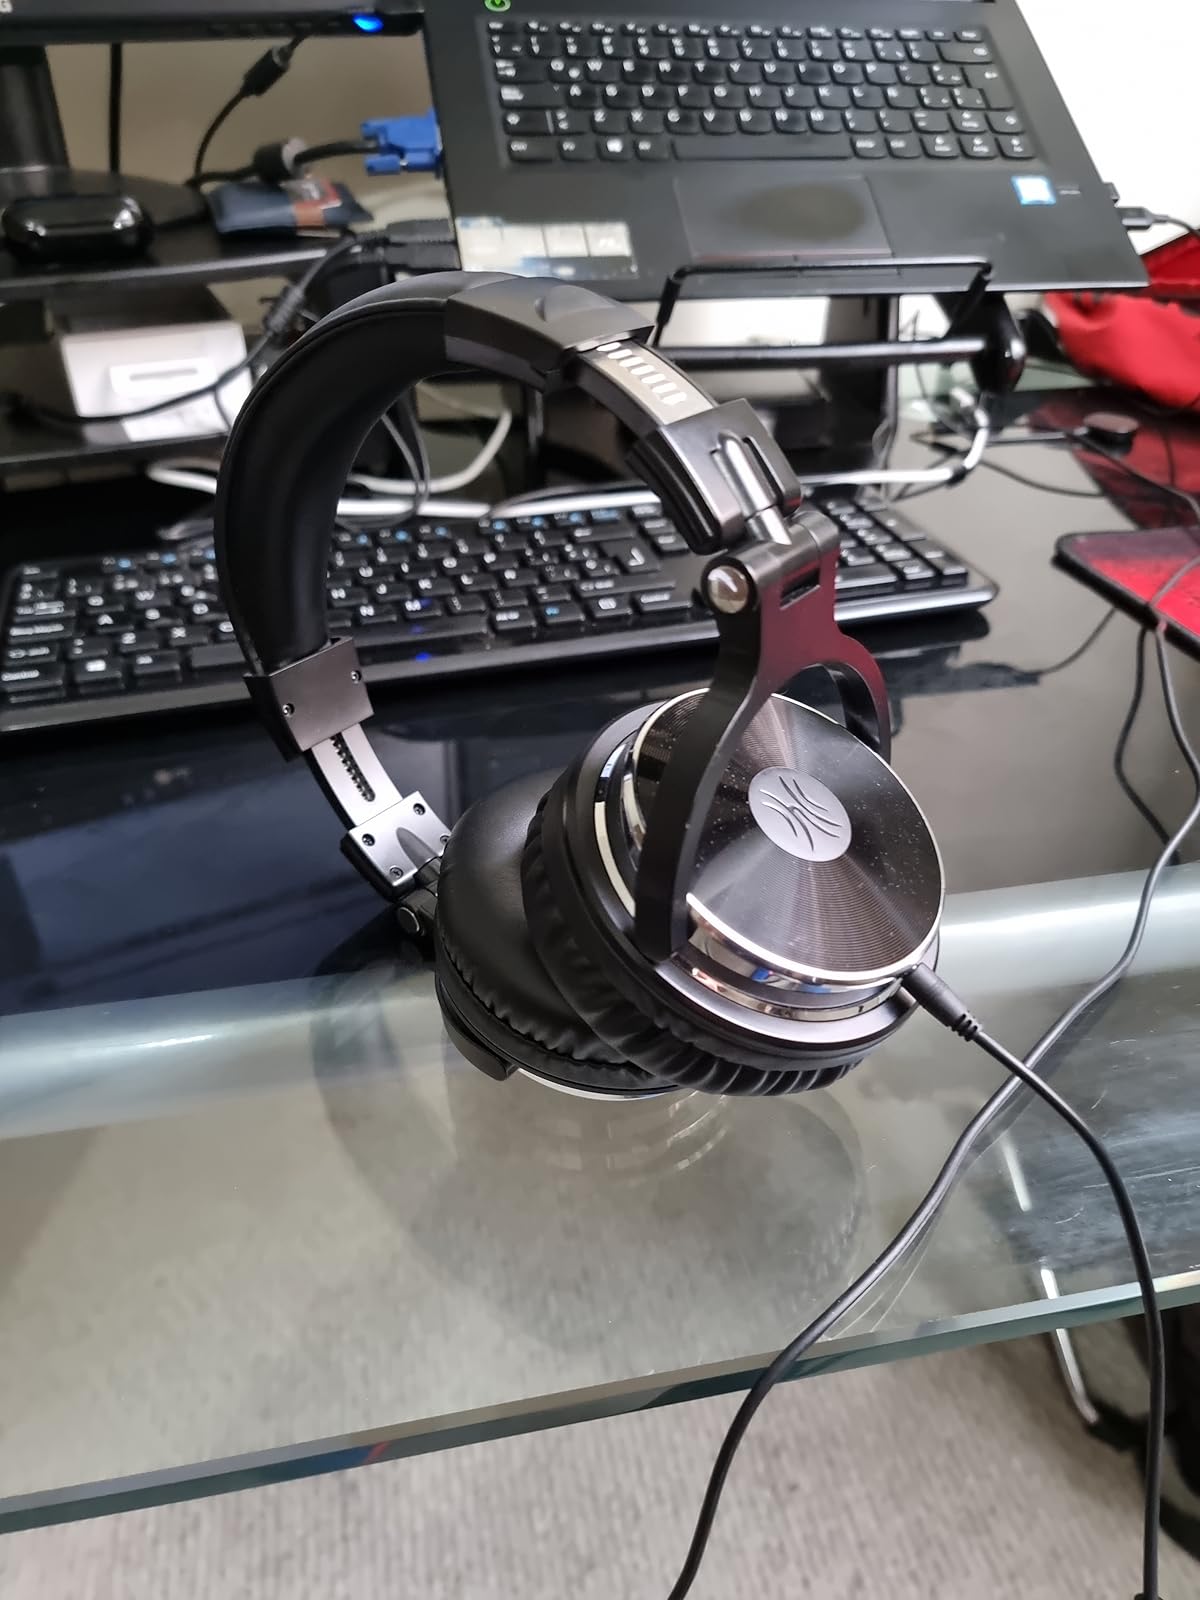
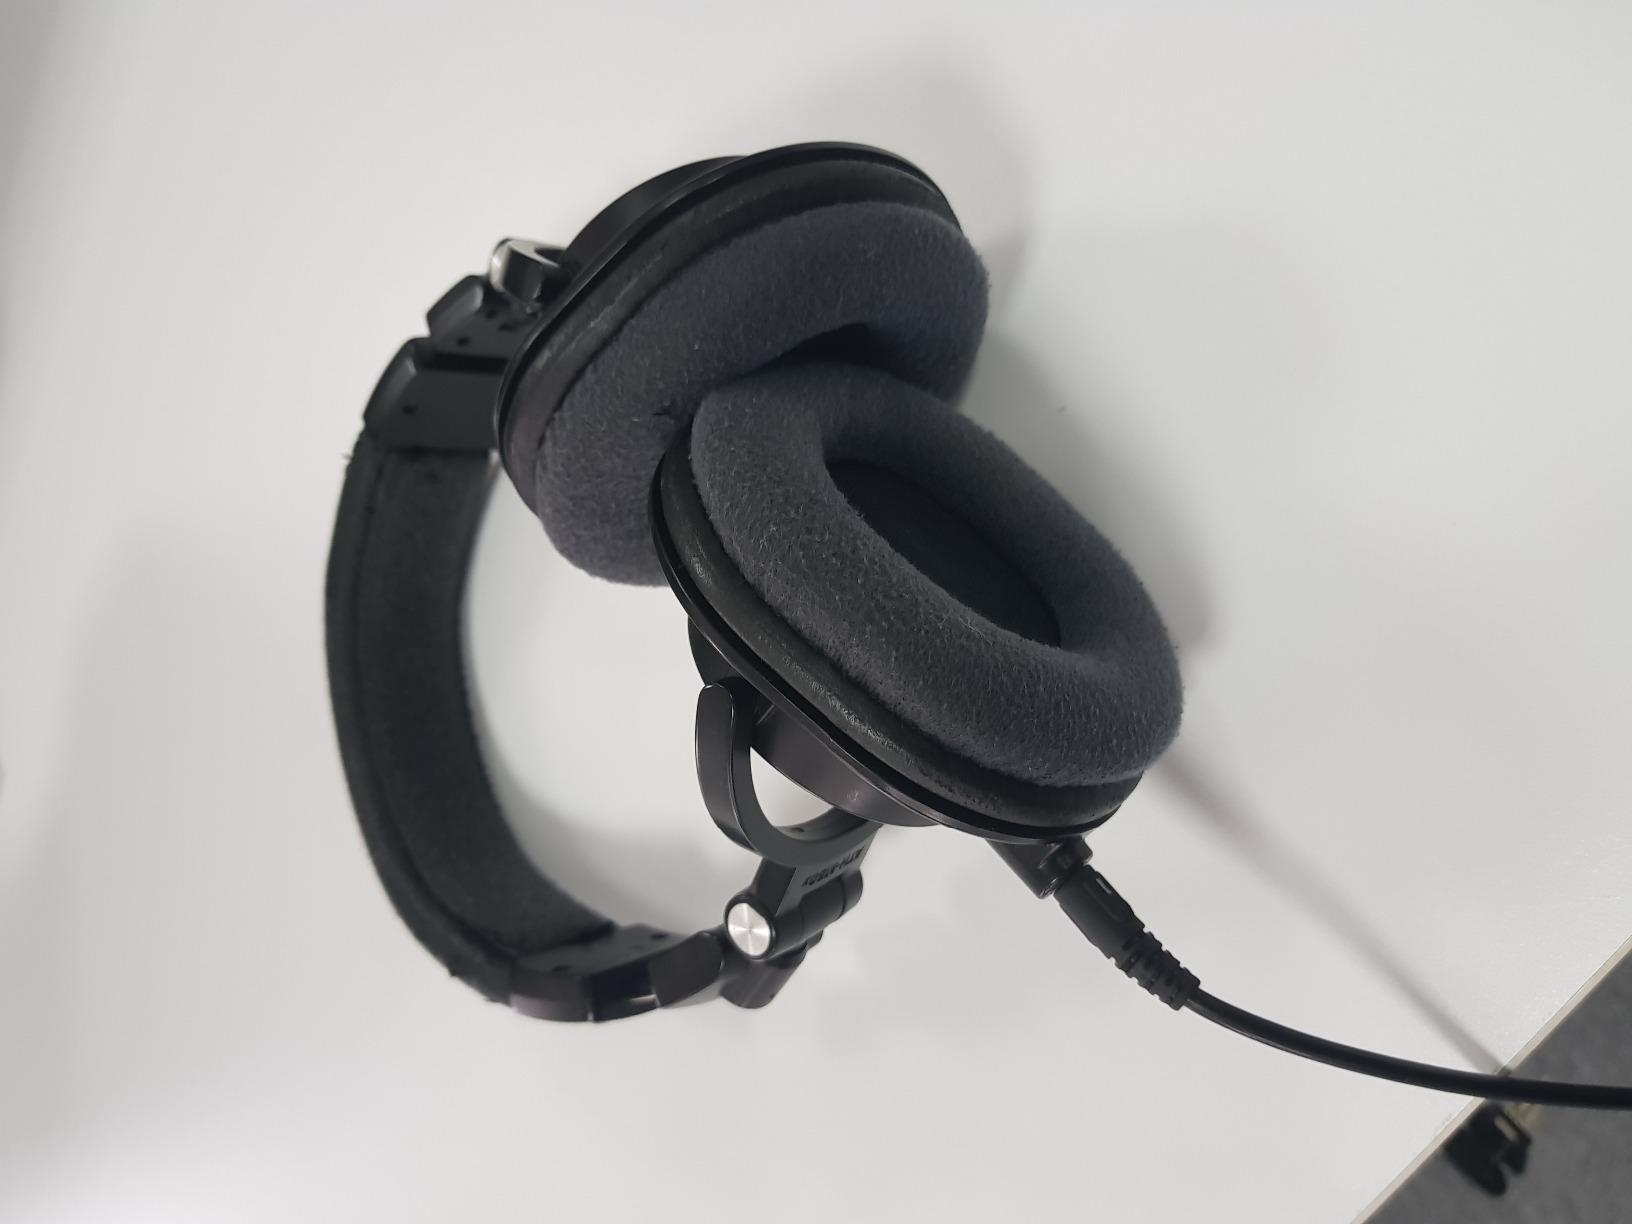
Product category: headphones
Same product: no